Bacacheri Airport

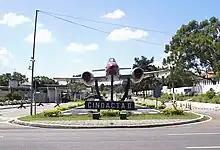
Entry of Cindacta II at Bacacheri Airport

The history of Bacacheri airport begins in 1930 as an air field for Military Aviation. In 1942 the Ministry of Air Force officially upgraded the facility to the status of an Air Force Base.